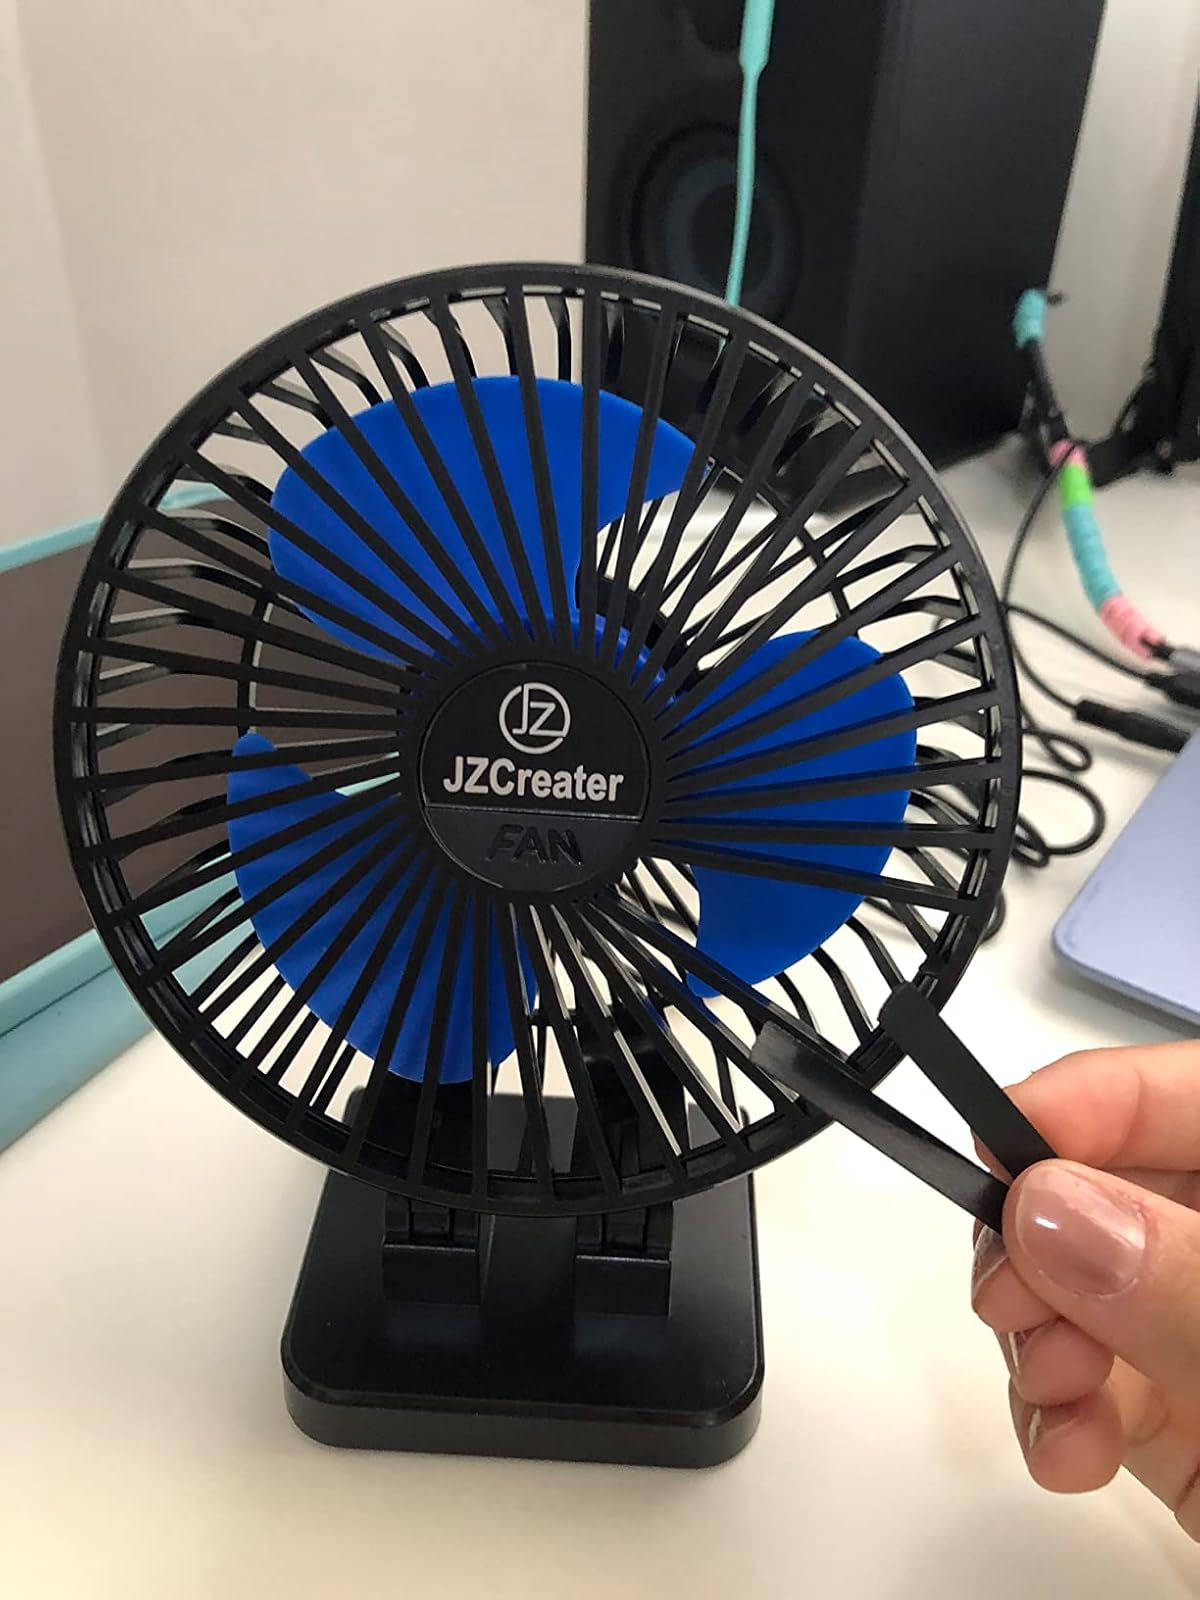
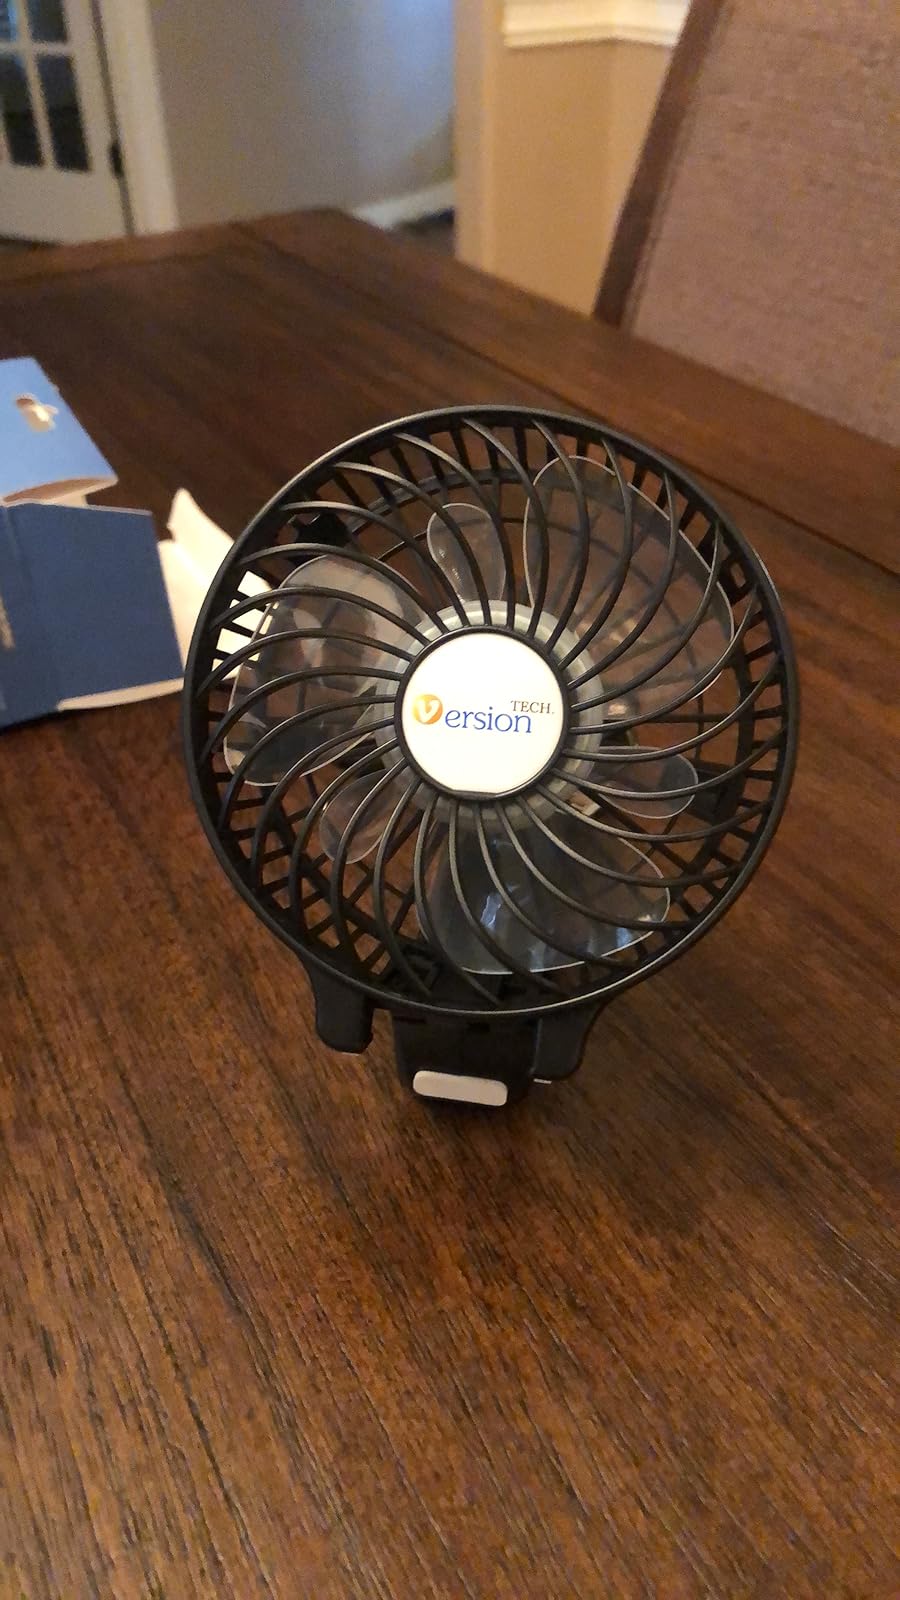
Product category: fan
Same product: no